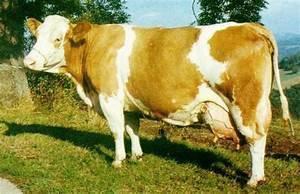
cow